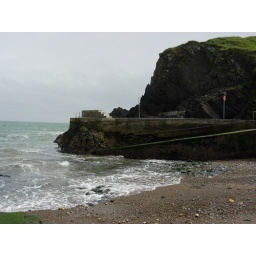
Apparently, large sharp rocks do not deter these Irish folk from jumping in the water!